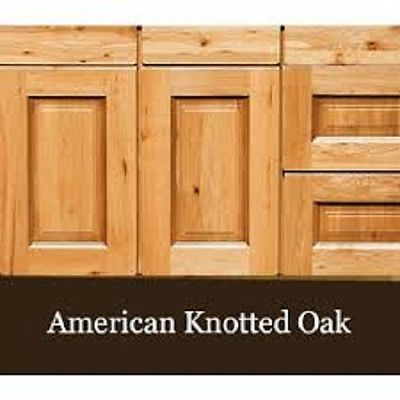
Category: cabinet